Hayadōri Station

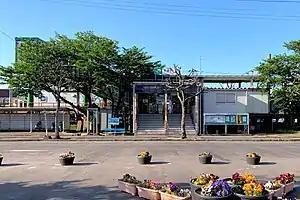
Hayadōri Station south exit, May 2020

is a train station in Kita-ku, Niigata, Niigata Prefecture, Japan, operated by East Japan Railway Company (JR East).